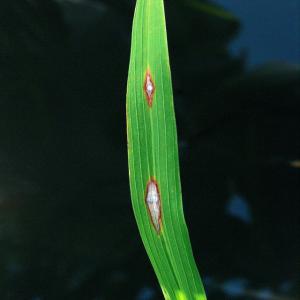
Disease: Blast